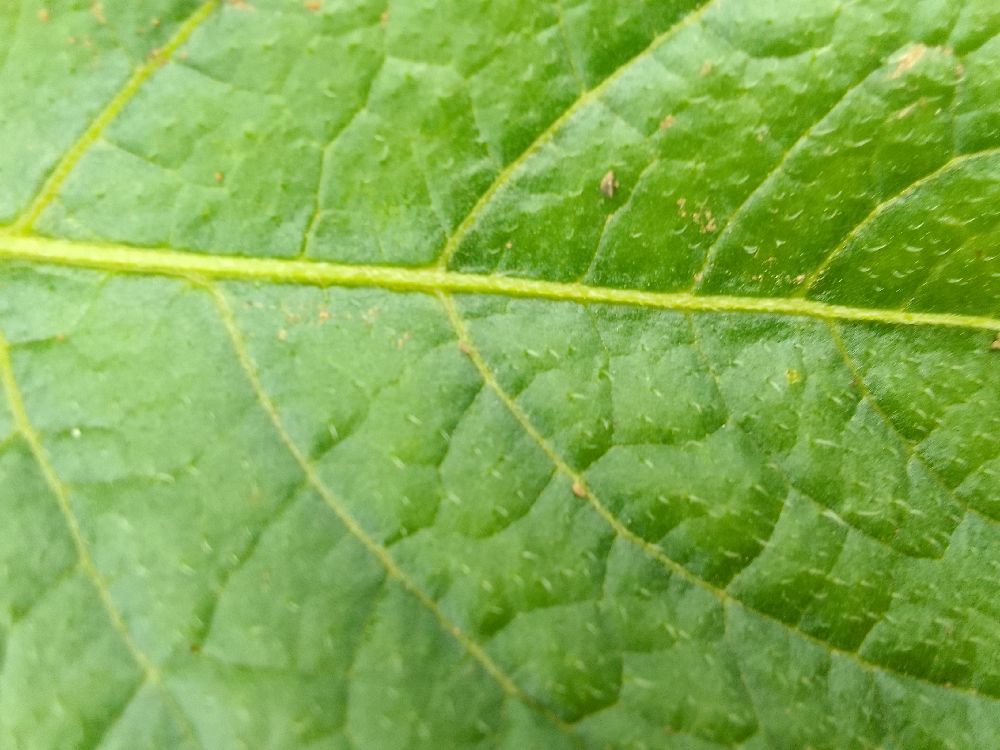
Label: Healthy